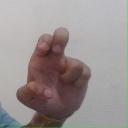
अक्षर: अ